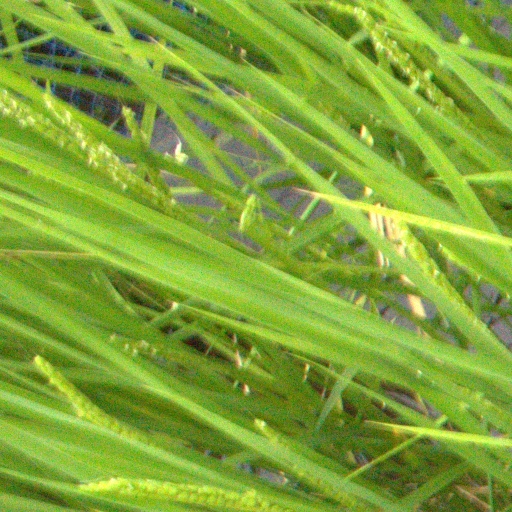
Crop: rice